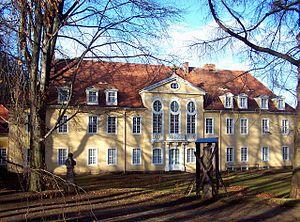
Le château d'Oberlichtenau est un château baroque saxon situé à Oberlichtenau, village dépendant de la commune de Pulsnitz dans l'arrondissement de Bautzen.